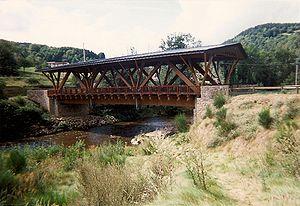
Photo du pont sur la Dore qui mène à la ville de Saint-Gervais-sous-Meymont.
La Dore, est une rivière française dont la majeure partie du bassin est située dans le département français du Puy-de-Dôme en région Auvergne-Rhône-Alpes. Longue d'environ 140 km, elle est l'un des trois principaux affluents de l'Allier. Elle prend sa source dans les monts du Livradois et se jette dans l'Allier en rive droite quelques centaines de mètres après son entrée dans le département du même nom.